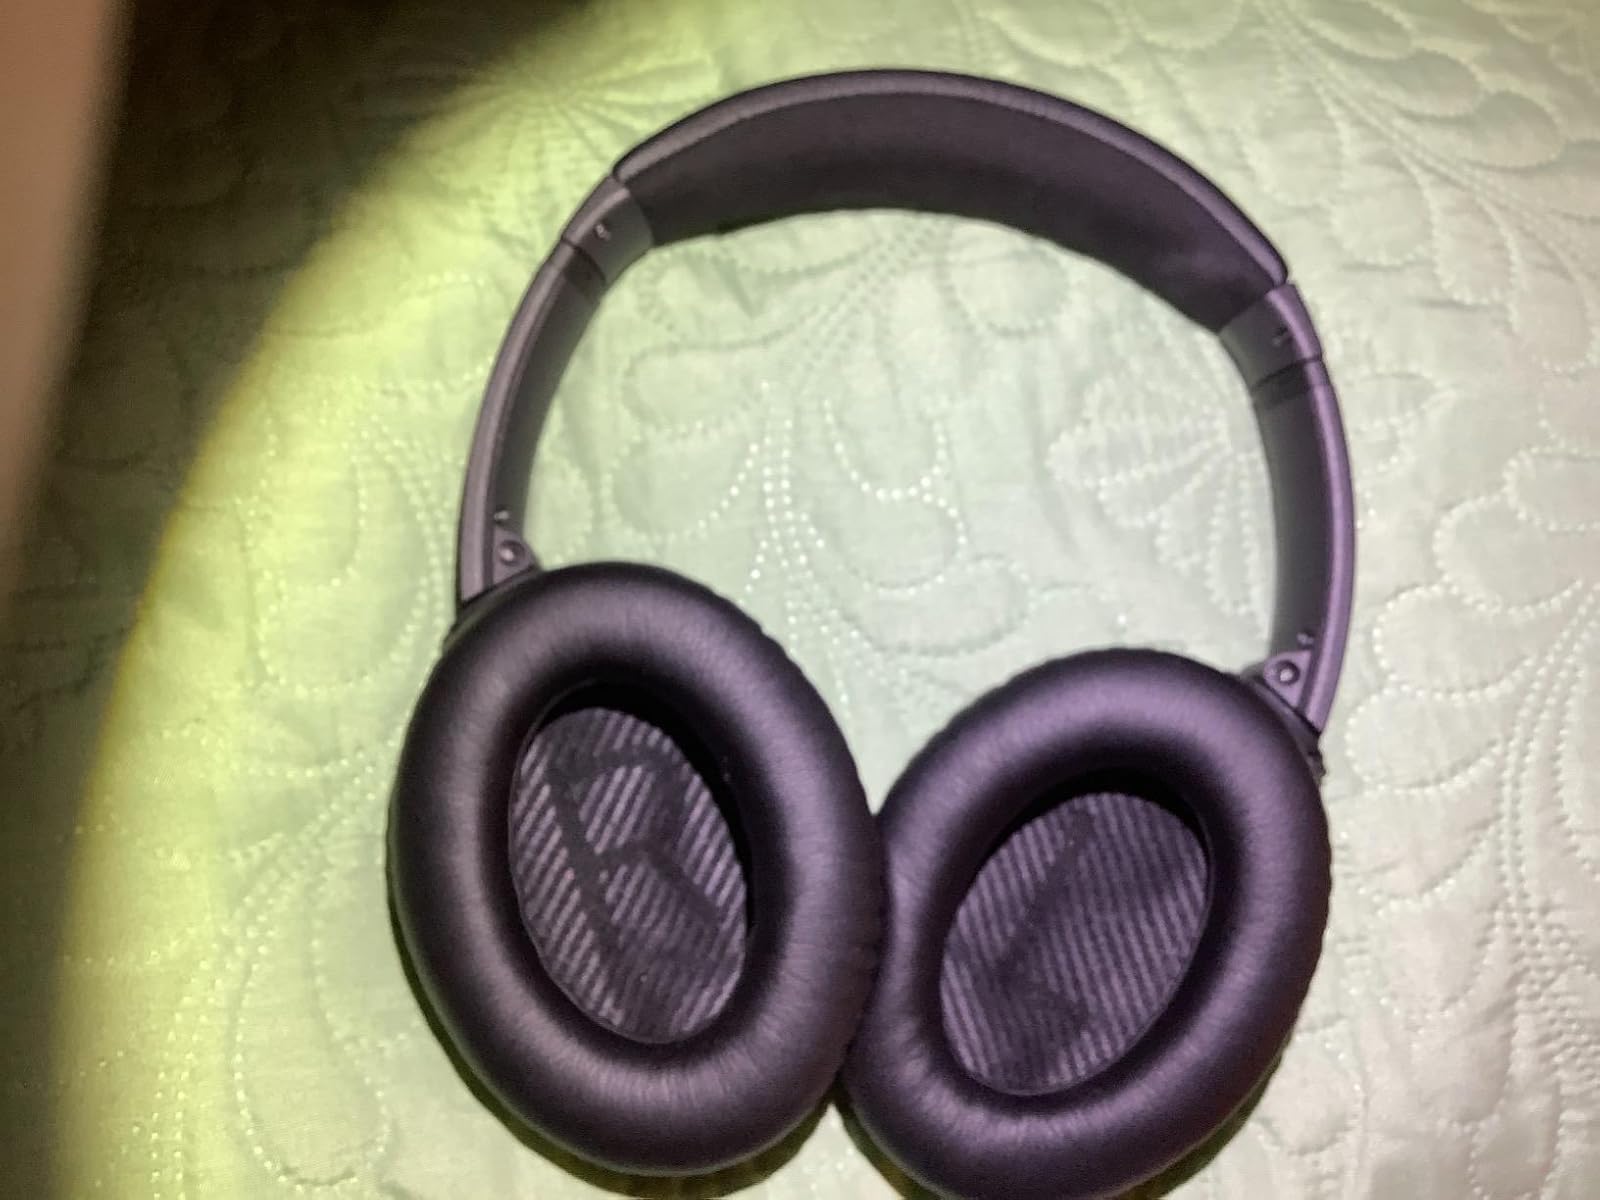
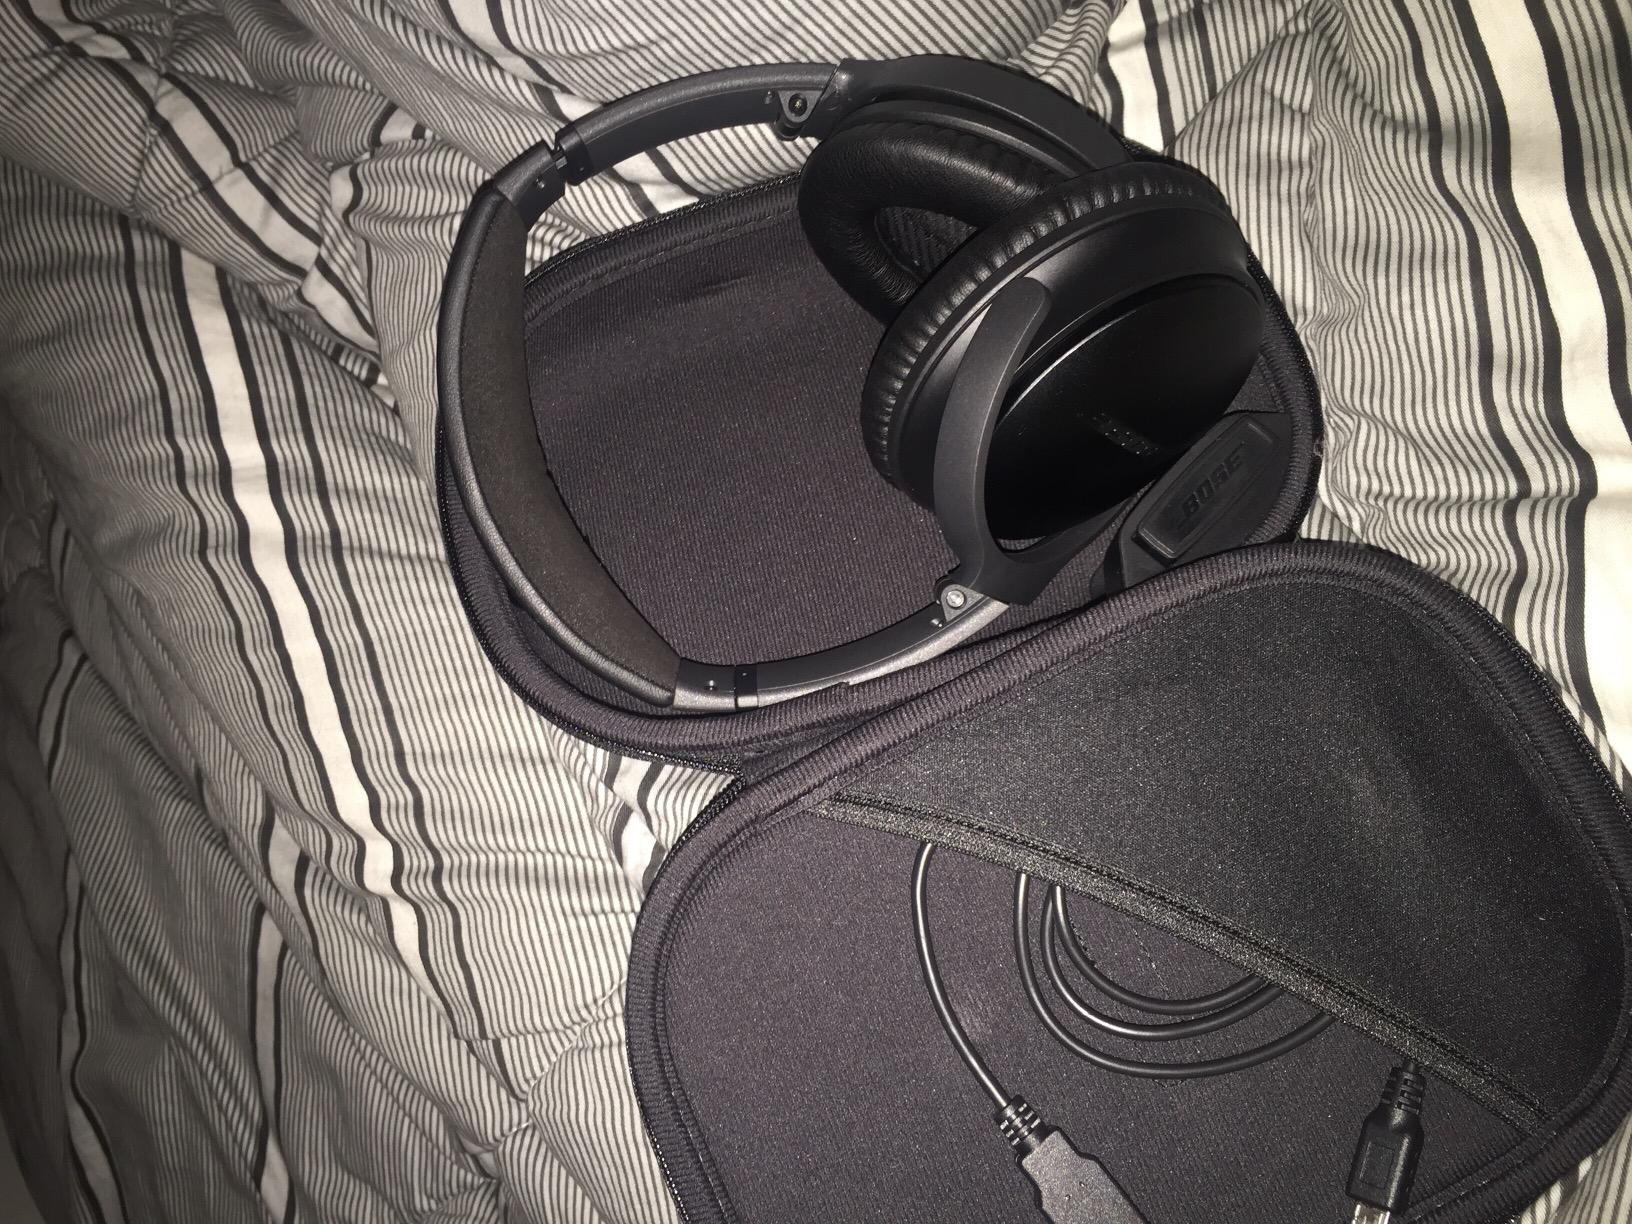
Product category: headphones
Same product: yes